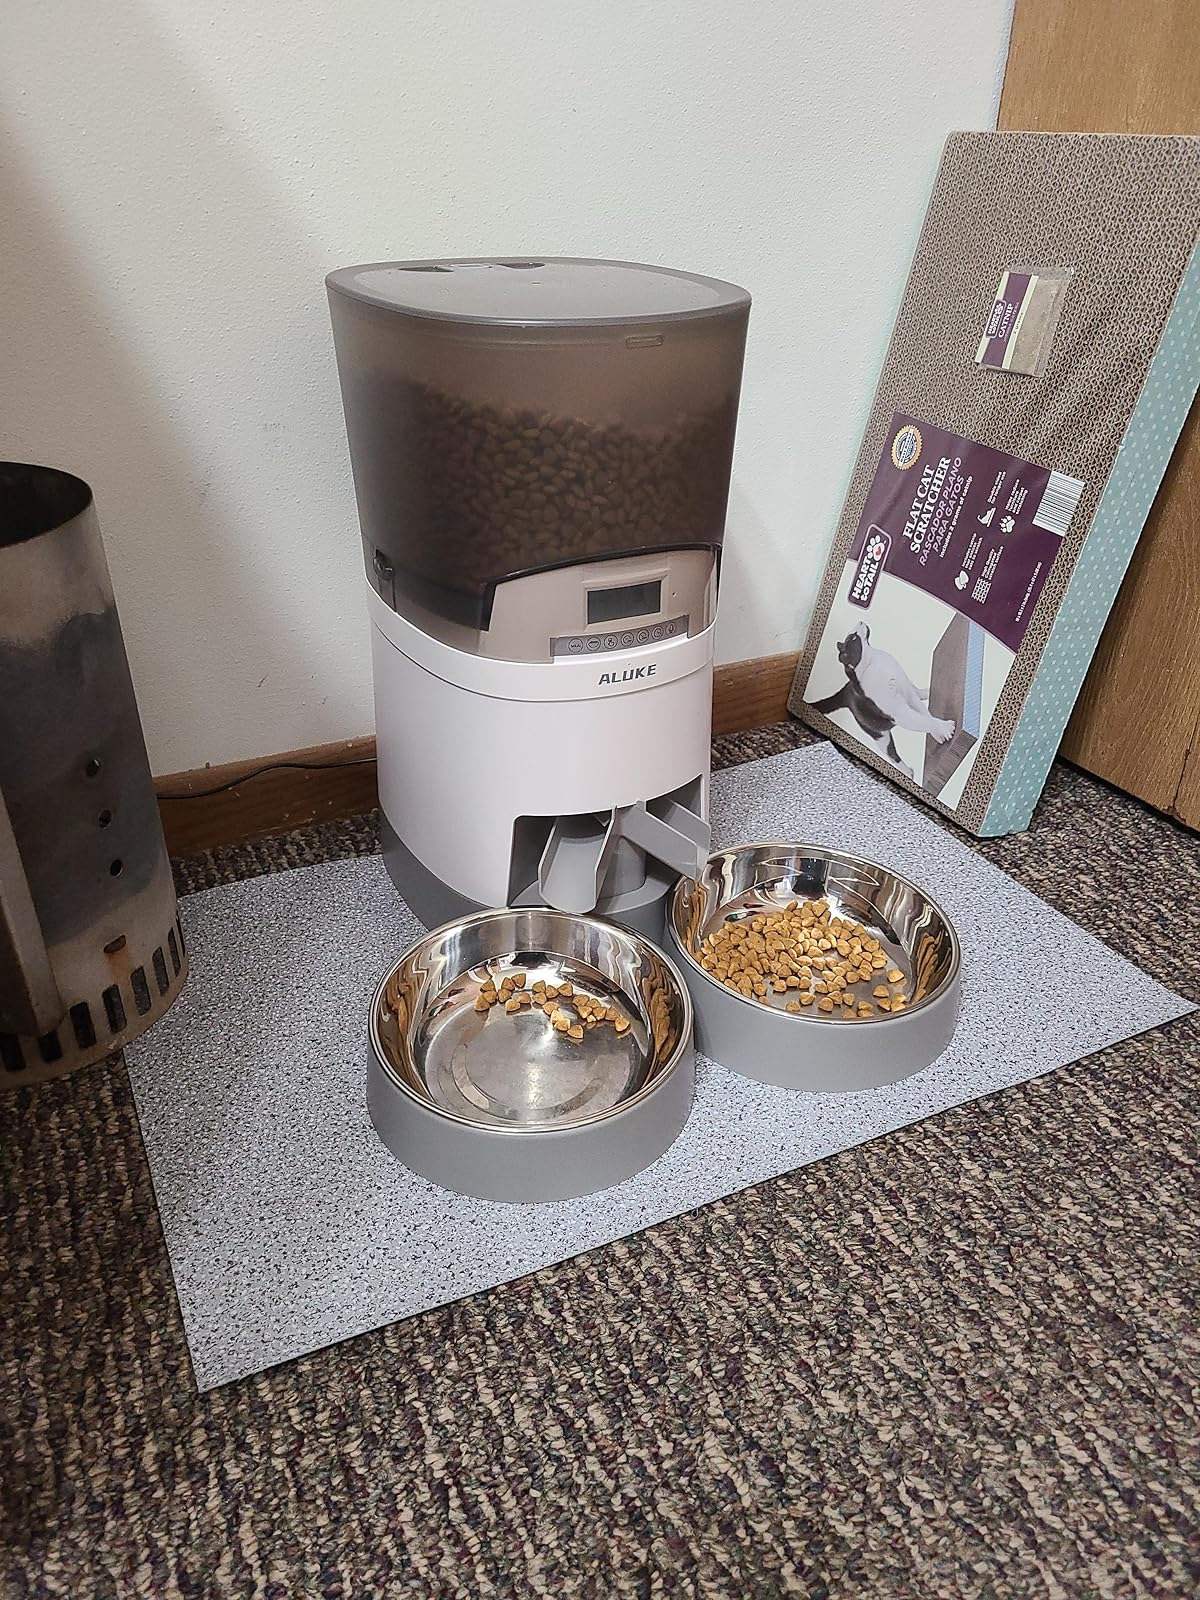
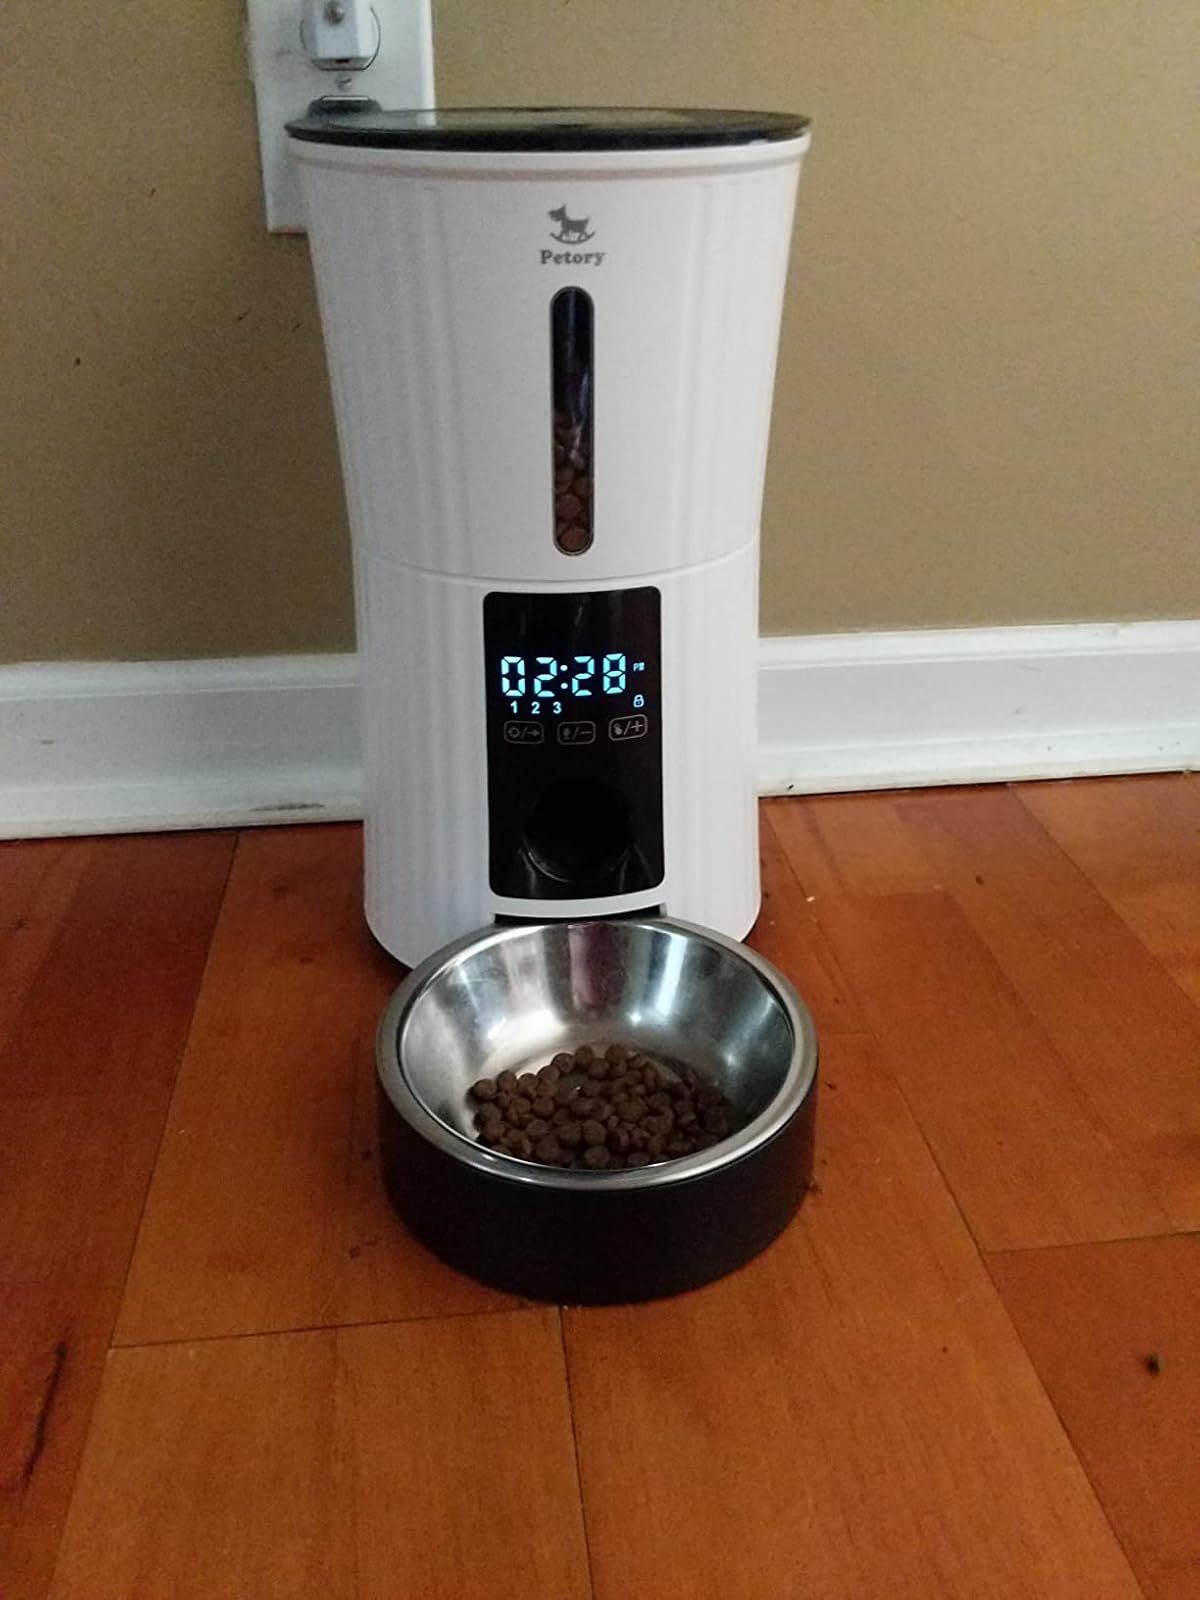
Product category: items_feeder
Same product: no